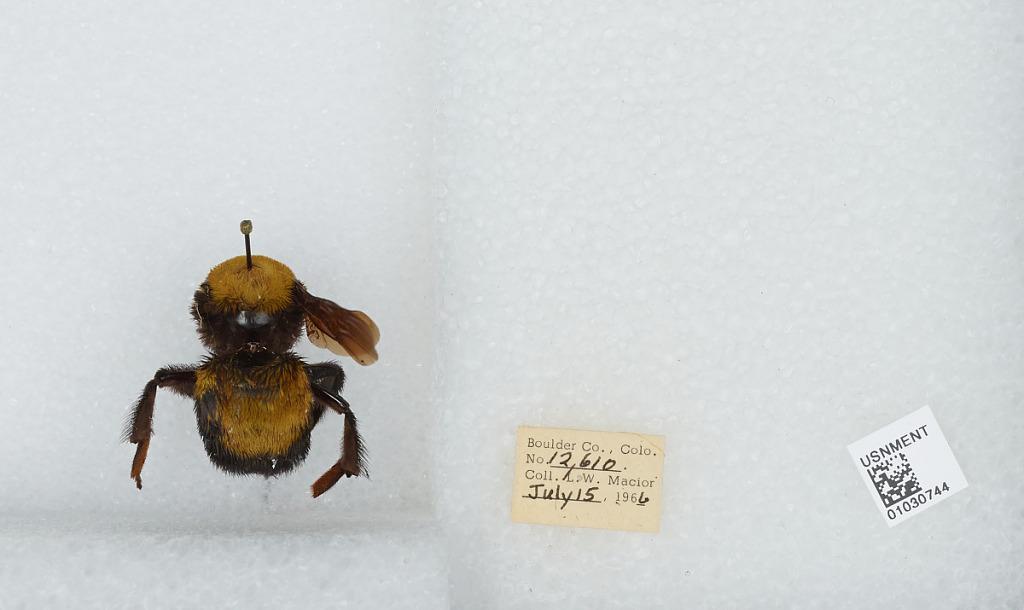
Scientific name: Bombus (Separatobombus) morrisoni Cresson
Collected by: L. Macior
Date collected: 1966-7-15
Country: United States
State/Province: Colorado
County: Boulder
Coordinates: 40.015, -105.27